Rudolf Wanderone

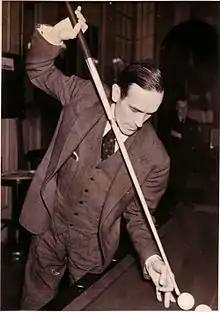
Wanderone's first billiards teacher, the German champion Erich Hagenlocher

Known as "Rudy" to friends and family, Wanderone started playing pool as a child while living in Washington Heights, Manhattan. In 1923, he traveled with his father to Europe, where he received training from German balkline billiards champion Erich Hagenlocher. His first prominent match was in 1926, when he competed against former nine-ball champion "Cowboy" Weston; Wanderone won, handily. Wanderone left school in the eighth grade and became a traveling pool hustler, spending much of the 1920s playing at a pool hall called Cranfield's in New York City, where he received his first nickname after beating another hustler known as "Smart Henry". The intensity of their competition led Wanderone's friend Titanic Thompson to dub Wanderone "Double-Smart". By the mid-1930s, during the Great Depression, Wanderone had become a manager of a pool hall, owned by a friend, in Anacostia, southeast Washington, D.C. He had acquired more notoriety and nicknames, including "Triple-Smart Fats", "New York Fats", "Broadway Fats", and "Chicago Fats", attracting from other hustlers, including the then-unknown Luther "Wimpy" Lassiter.